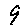
Label: 9